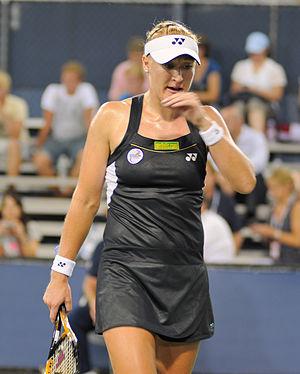
Elena Baltacha, née le 14 août 1983 à Kiev et morte le 4 mai 2014 à Ipswich, était une joueuse de tennis professionnelle britannique.